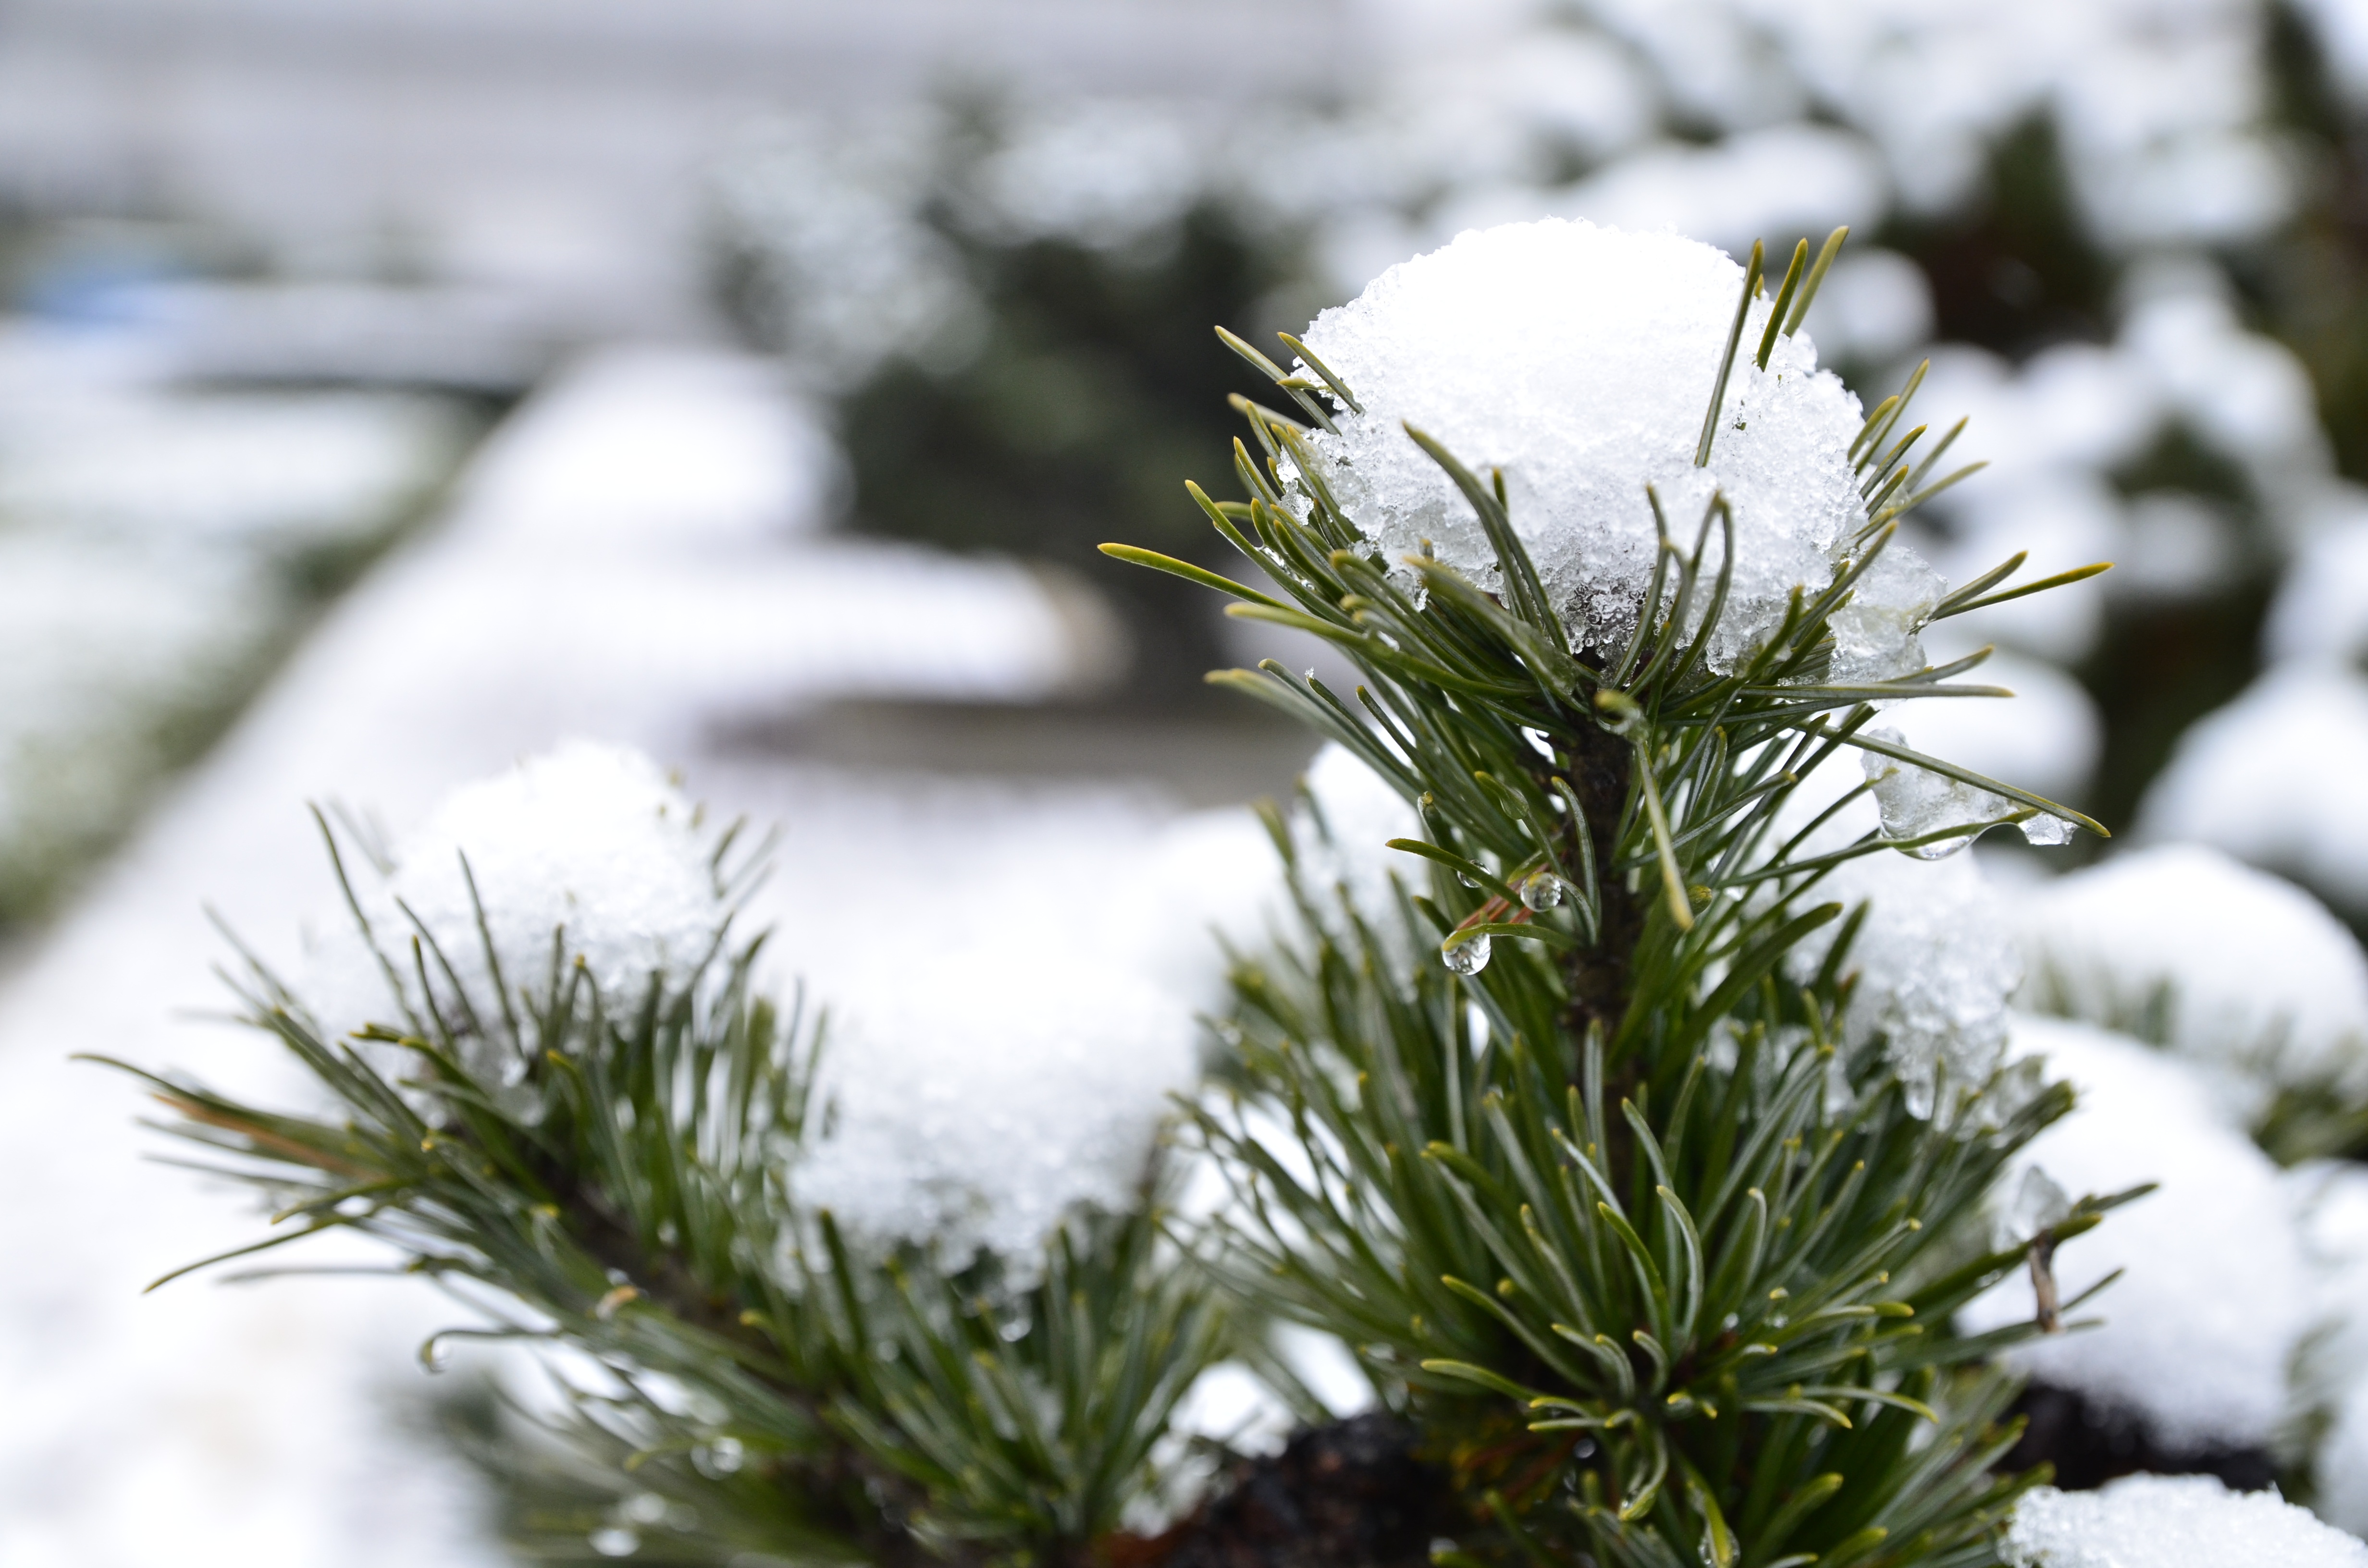
tree, branch, snow, winter, plant, flower, frost, evergreen, weather, botany, fir, flora, season, twig, conifer, spruce, freezing, section, woody plant, land plant